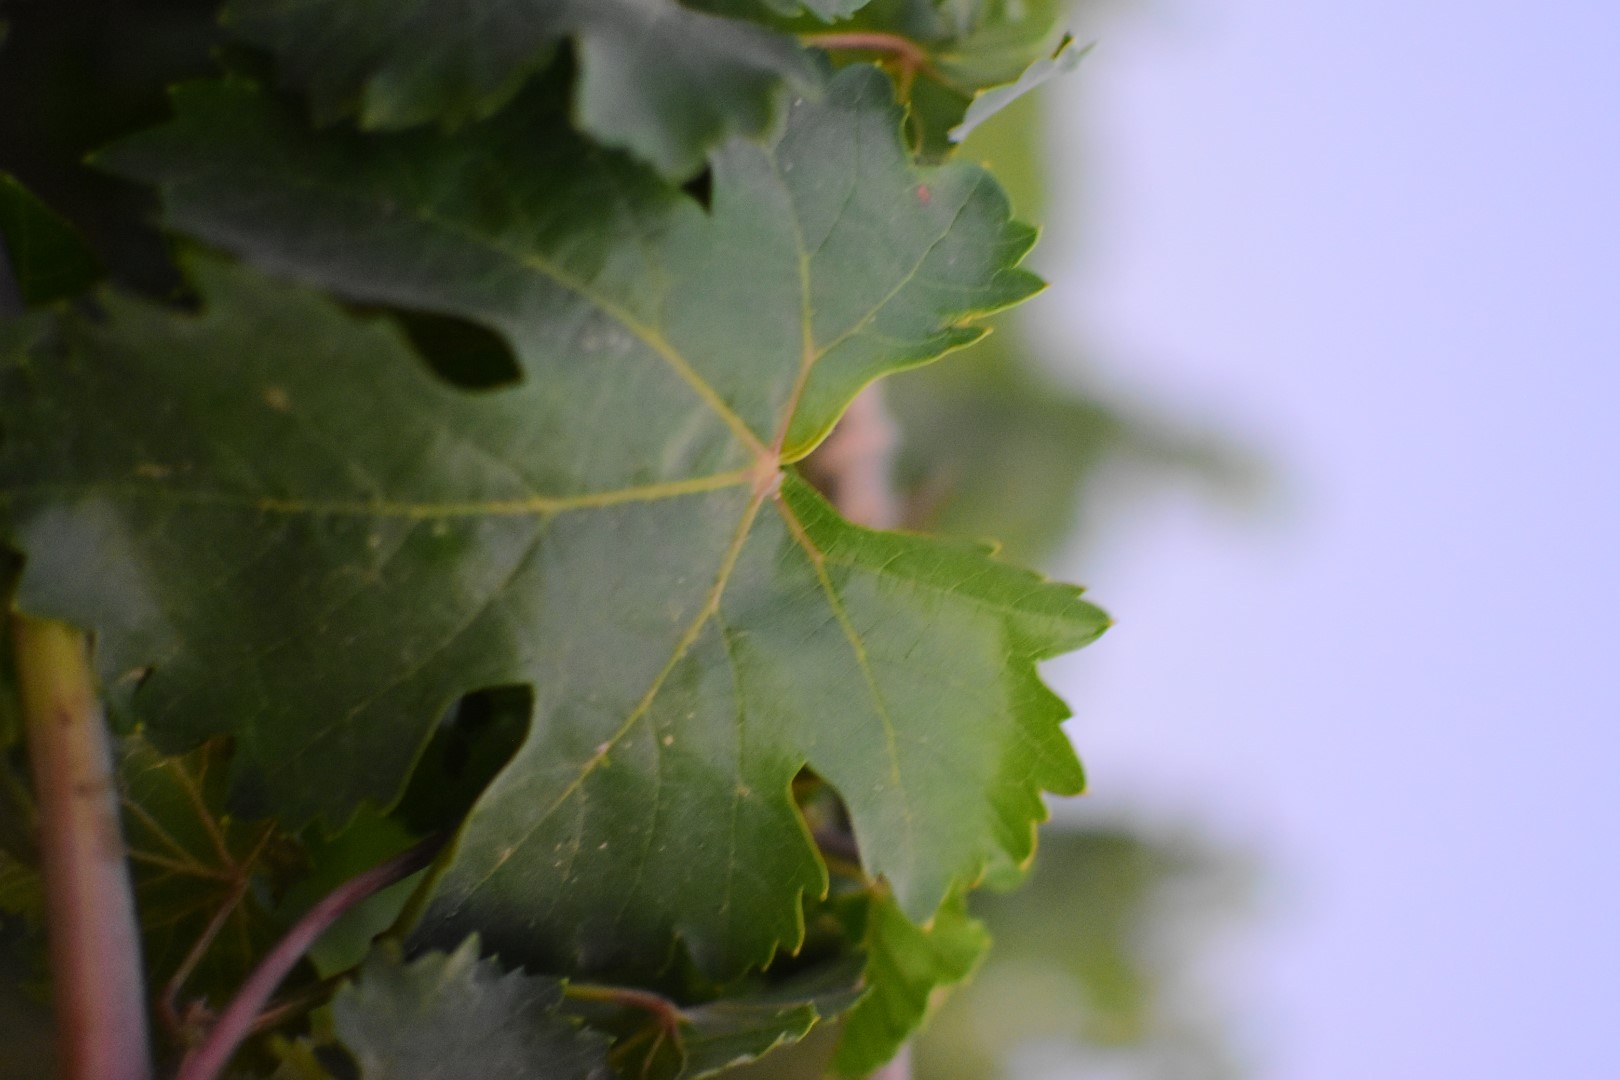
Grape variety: Aswud Balad